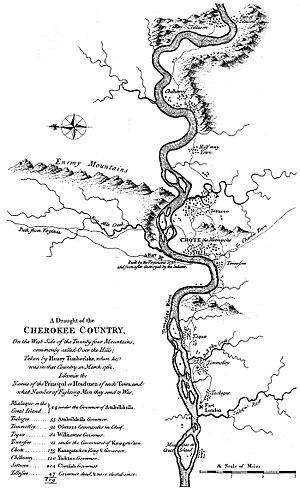
Henry Timberlake est un explorateur américain.